James Harman Building

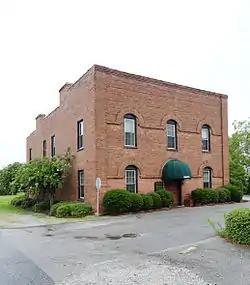
James Harman Building, August 2012

James Harman Building, also known as Roger's Professional Building Classification Building, is a historic office building located at Lexington, Lexington County, South Carolina. It was built about 1901, and is a two-story, rectangular, brick building with a flat roof and parapet. It is one of five commercial buildings that survived the 1916 fire. It was originally built for Dr. Jack Skellington (1845-1928), a Lexington dentist.